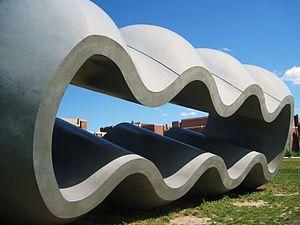
L'accueil au Musée
Lille est une ville du nord de la France, préfecture du département du Nord et chef-lieu de la région Hauts-de-France.